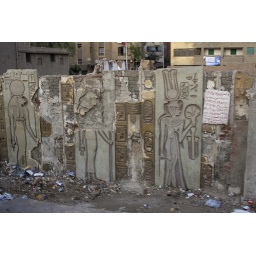
on the road in cairo... taken out of the bus window.